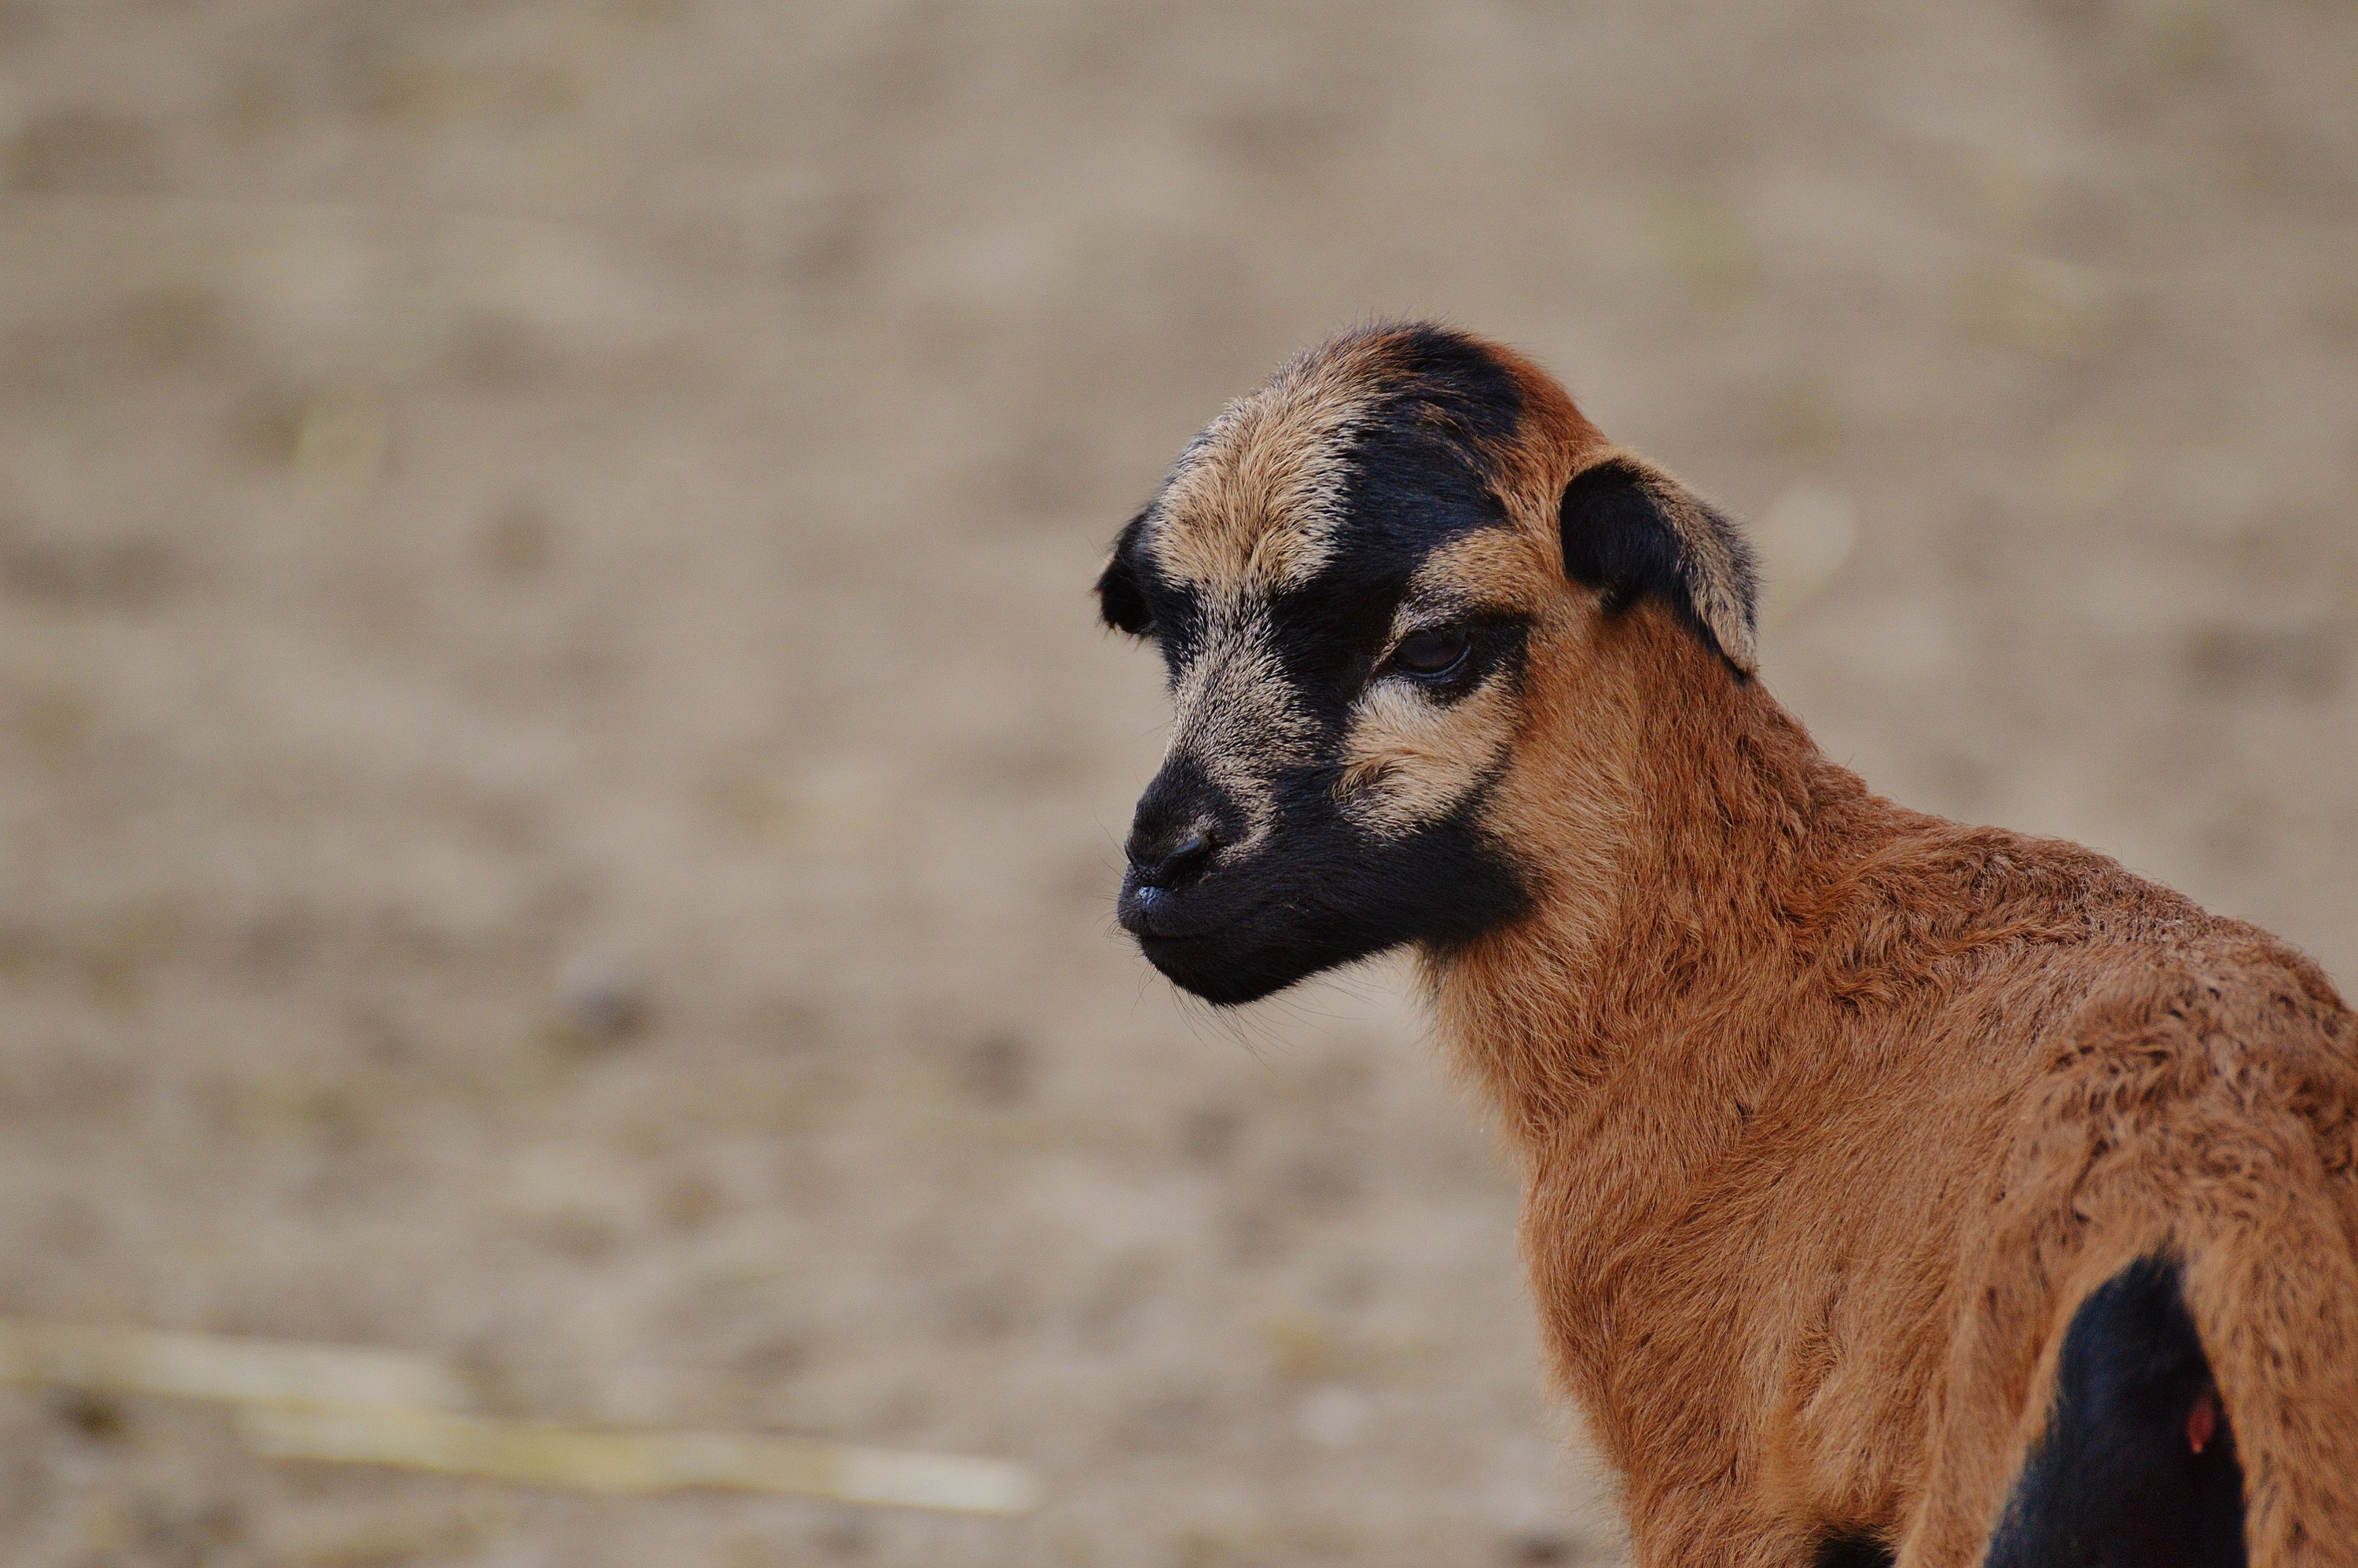
sweet, cute, wildlife, sheep, small, mammal, fauna, close up, goats, newborn, animals, vertebrate, sheeps, animal world, young animal, reborn, wildpark poing